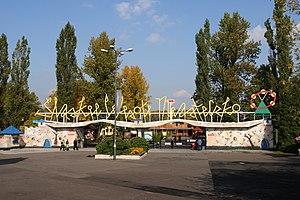
Le parc régional de culture et de loisirs de Silésie général Jerzy Ziętek est le plus grand parc de Pologne, localisé dans la voïvodie de Silésie. Il est surnommé le « poumon vert de Silésie ». La majeure partie du parc est située à Chorzów, mais de moindres parties occupent le territoire de Katowice. Il couvre une superficie de 620 hectares. Il est un des plus vastes parcs urbains d’Europe, plus grand que Central Park à New York. Il constitue une zone verte dans l’environnement industriel de Silésie. C’est un endroit de détente et de repos. Il inclut plusieurs bases de loisirs et localités culturelles. Il présente une diversité de faune et de flore.